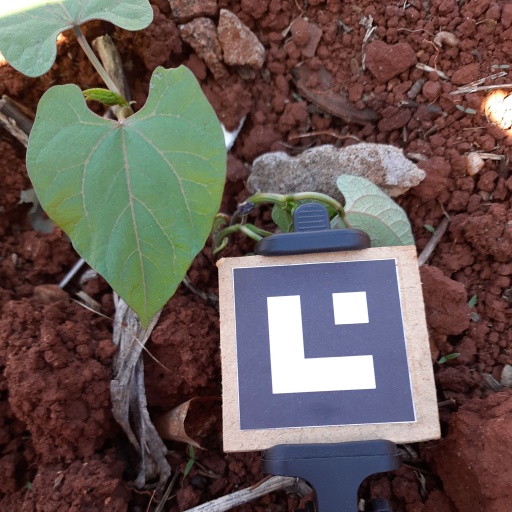
Observations: wavy surface, eating holes in the edge, under shade